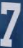
Number: 7